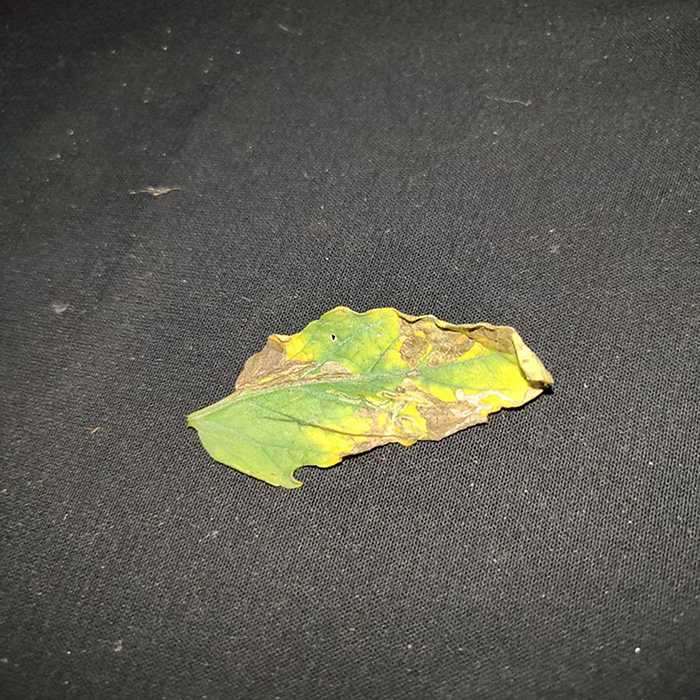
Plant: Tomato
Label: Tomato Bacterial spot